Ma Laichi

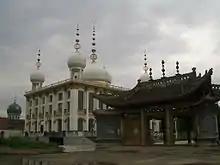
On the grounds of Hua Si Gongbei

After the death of Ma Laichi, his position as the leader of the Khufiyya was inherited by his son, Ma Guobao - an act that came to be strongly criticized by the founder of the competing Jahriyya "menhuan", Ma Mingxin. Ma Guobao was later succeeded by Ma Wuyi.